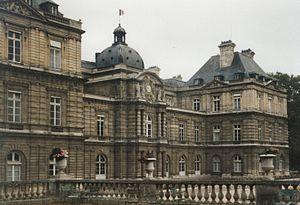
L’architecture baroque apparaît au début du XVIIᵉ siècle en Italie et se propage rapidement dans toute l'Europe. Elle utilise le vocabulaire esthétique de l'architecture Renaissance d'une façon nouvelle, plus rhétorique, plus théâtrale, plus ostensible, afin de servir le projet absolutiste et triomphal de l'Église et des Etats. L'architecture baroque, comme le baroque lui-même, est caractérisée par un usage opulent et tourmenté des matières, des jeux d'ombre, de lumière et de couleurs.